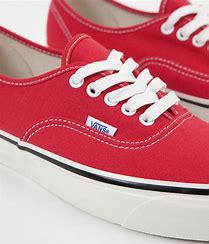
Brand: Vans
Model: Authentic 44 DX